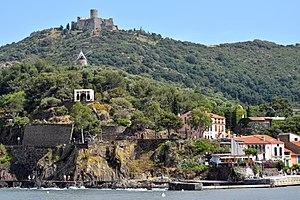
Collioure, Fort Saint-Elme
Le fort Saint-Elme est un fort militaire construit entre 1538 et 1552 sous Charles Quint, à partir d'une tour de garde érigée au VIIIᵉ siècle par les Maures. Il est situé sur la commune de Collioure, à 30 km au sud-est de Perpignan, dans le département des Pyrénées-Orientales.